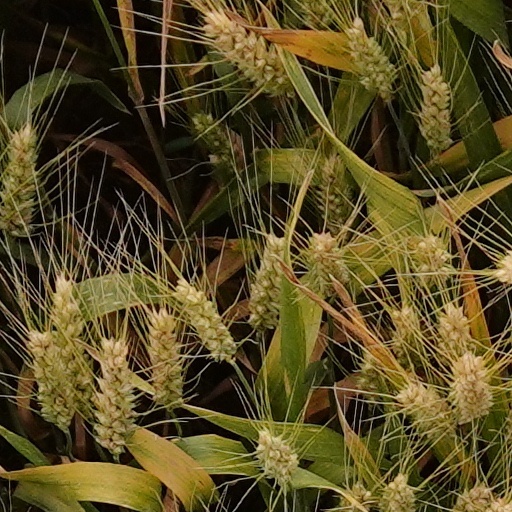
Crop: wheat